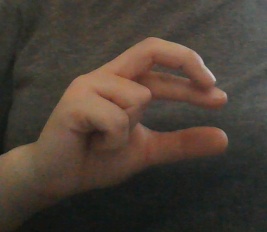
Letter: thal